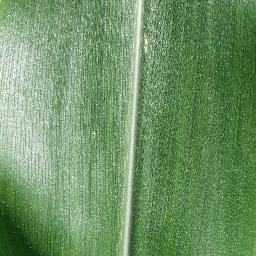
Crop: corn
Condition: (maize)_healthy